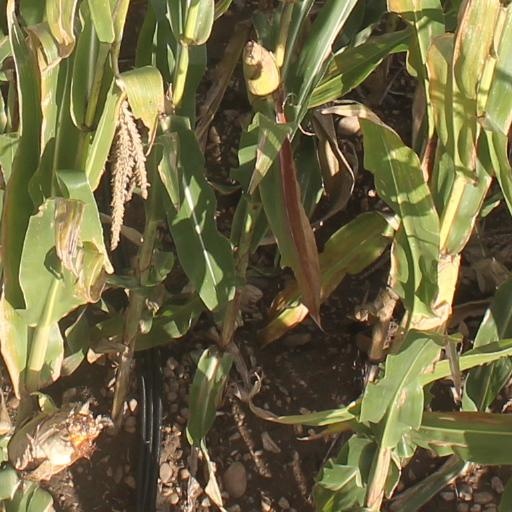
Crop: maize; corn